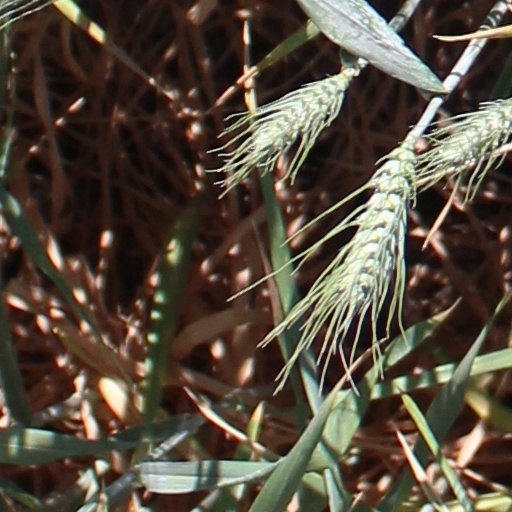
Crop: wheat